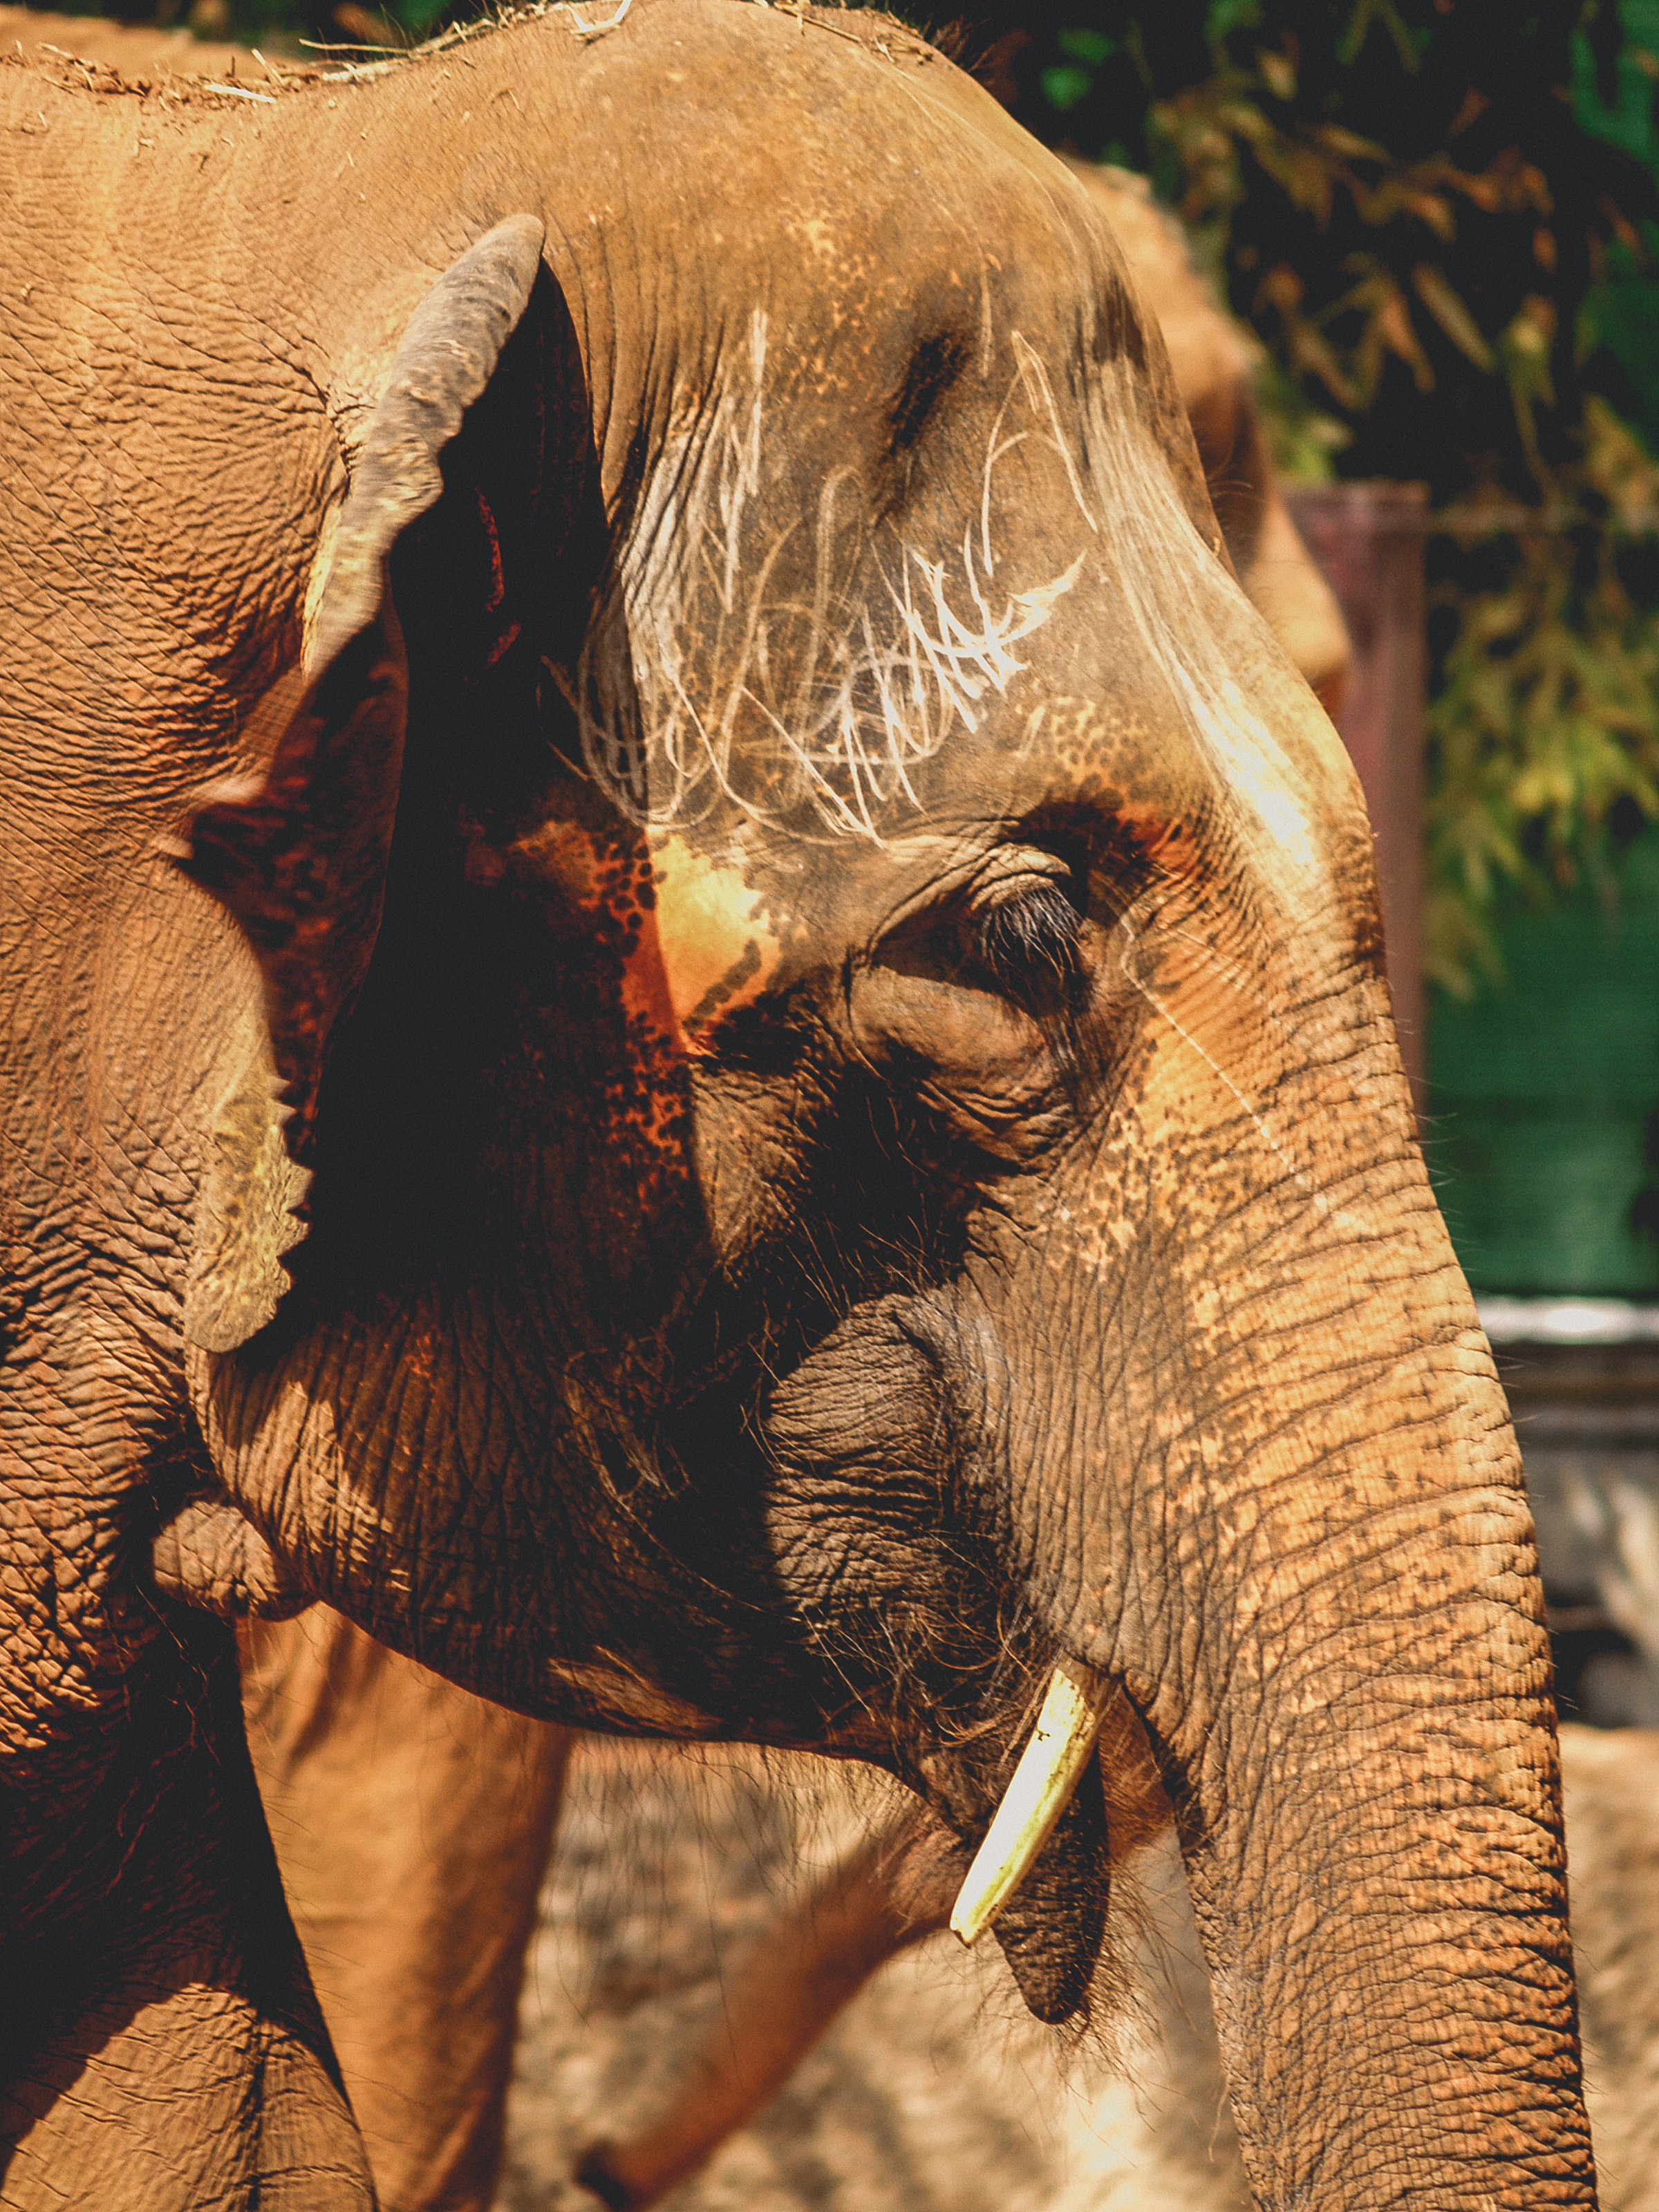
animal, elephant, zoo, mammal, wildlife, nature, big, wild, park, trunk, asian, asia, young, strong, large, thailand, thai, travel, skin, india, african, natural, head, national, africa, strength, jungle, nose, tusk, portrait, elephants and mammoths, indian elephant, fauna, african elephant, terrestrial animal, close up, temple, snout